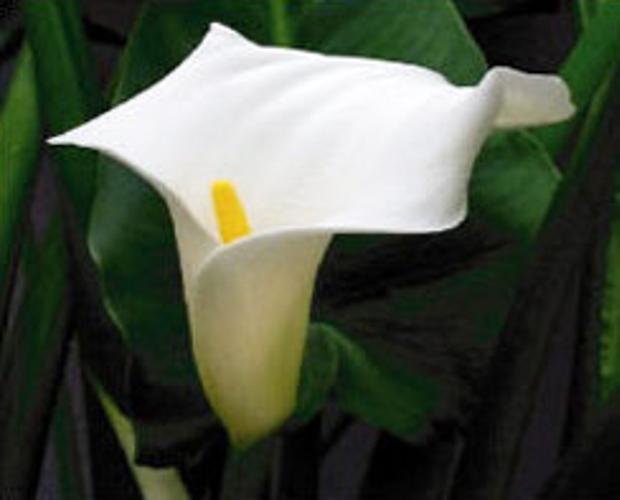
Label: giant white arum lily